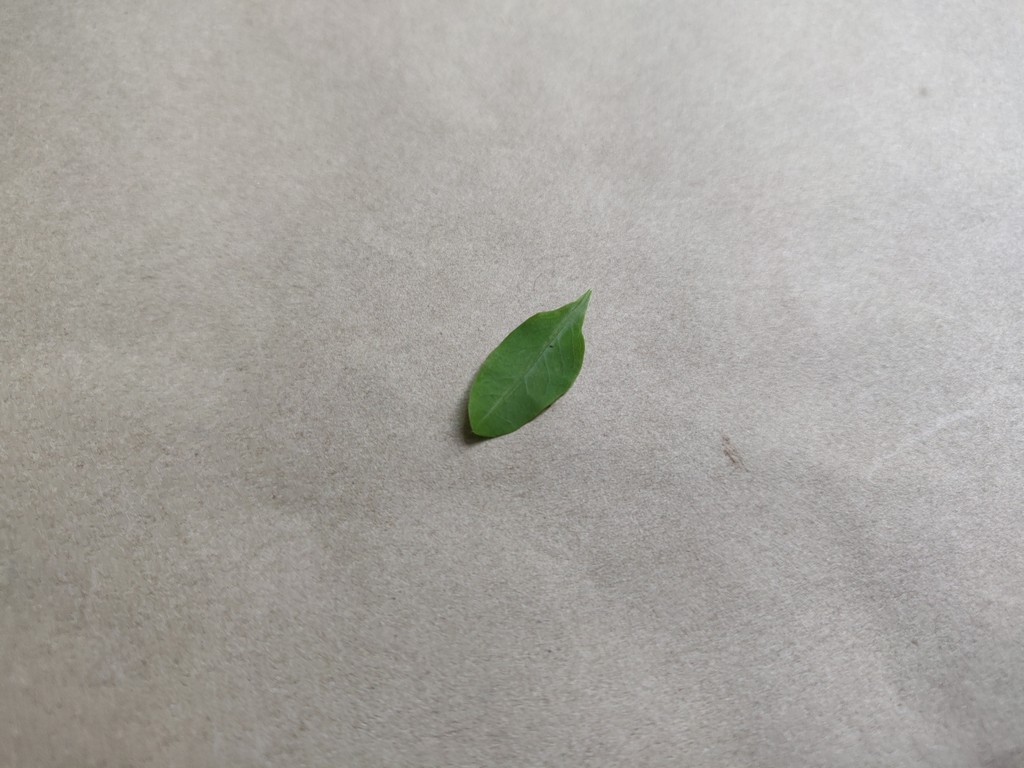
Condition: Healthy
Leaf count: single
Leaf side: front